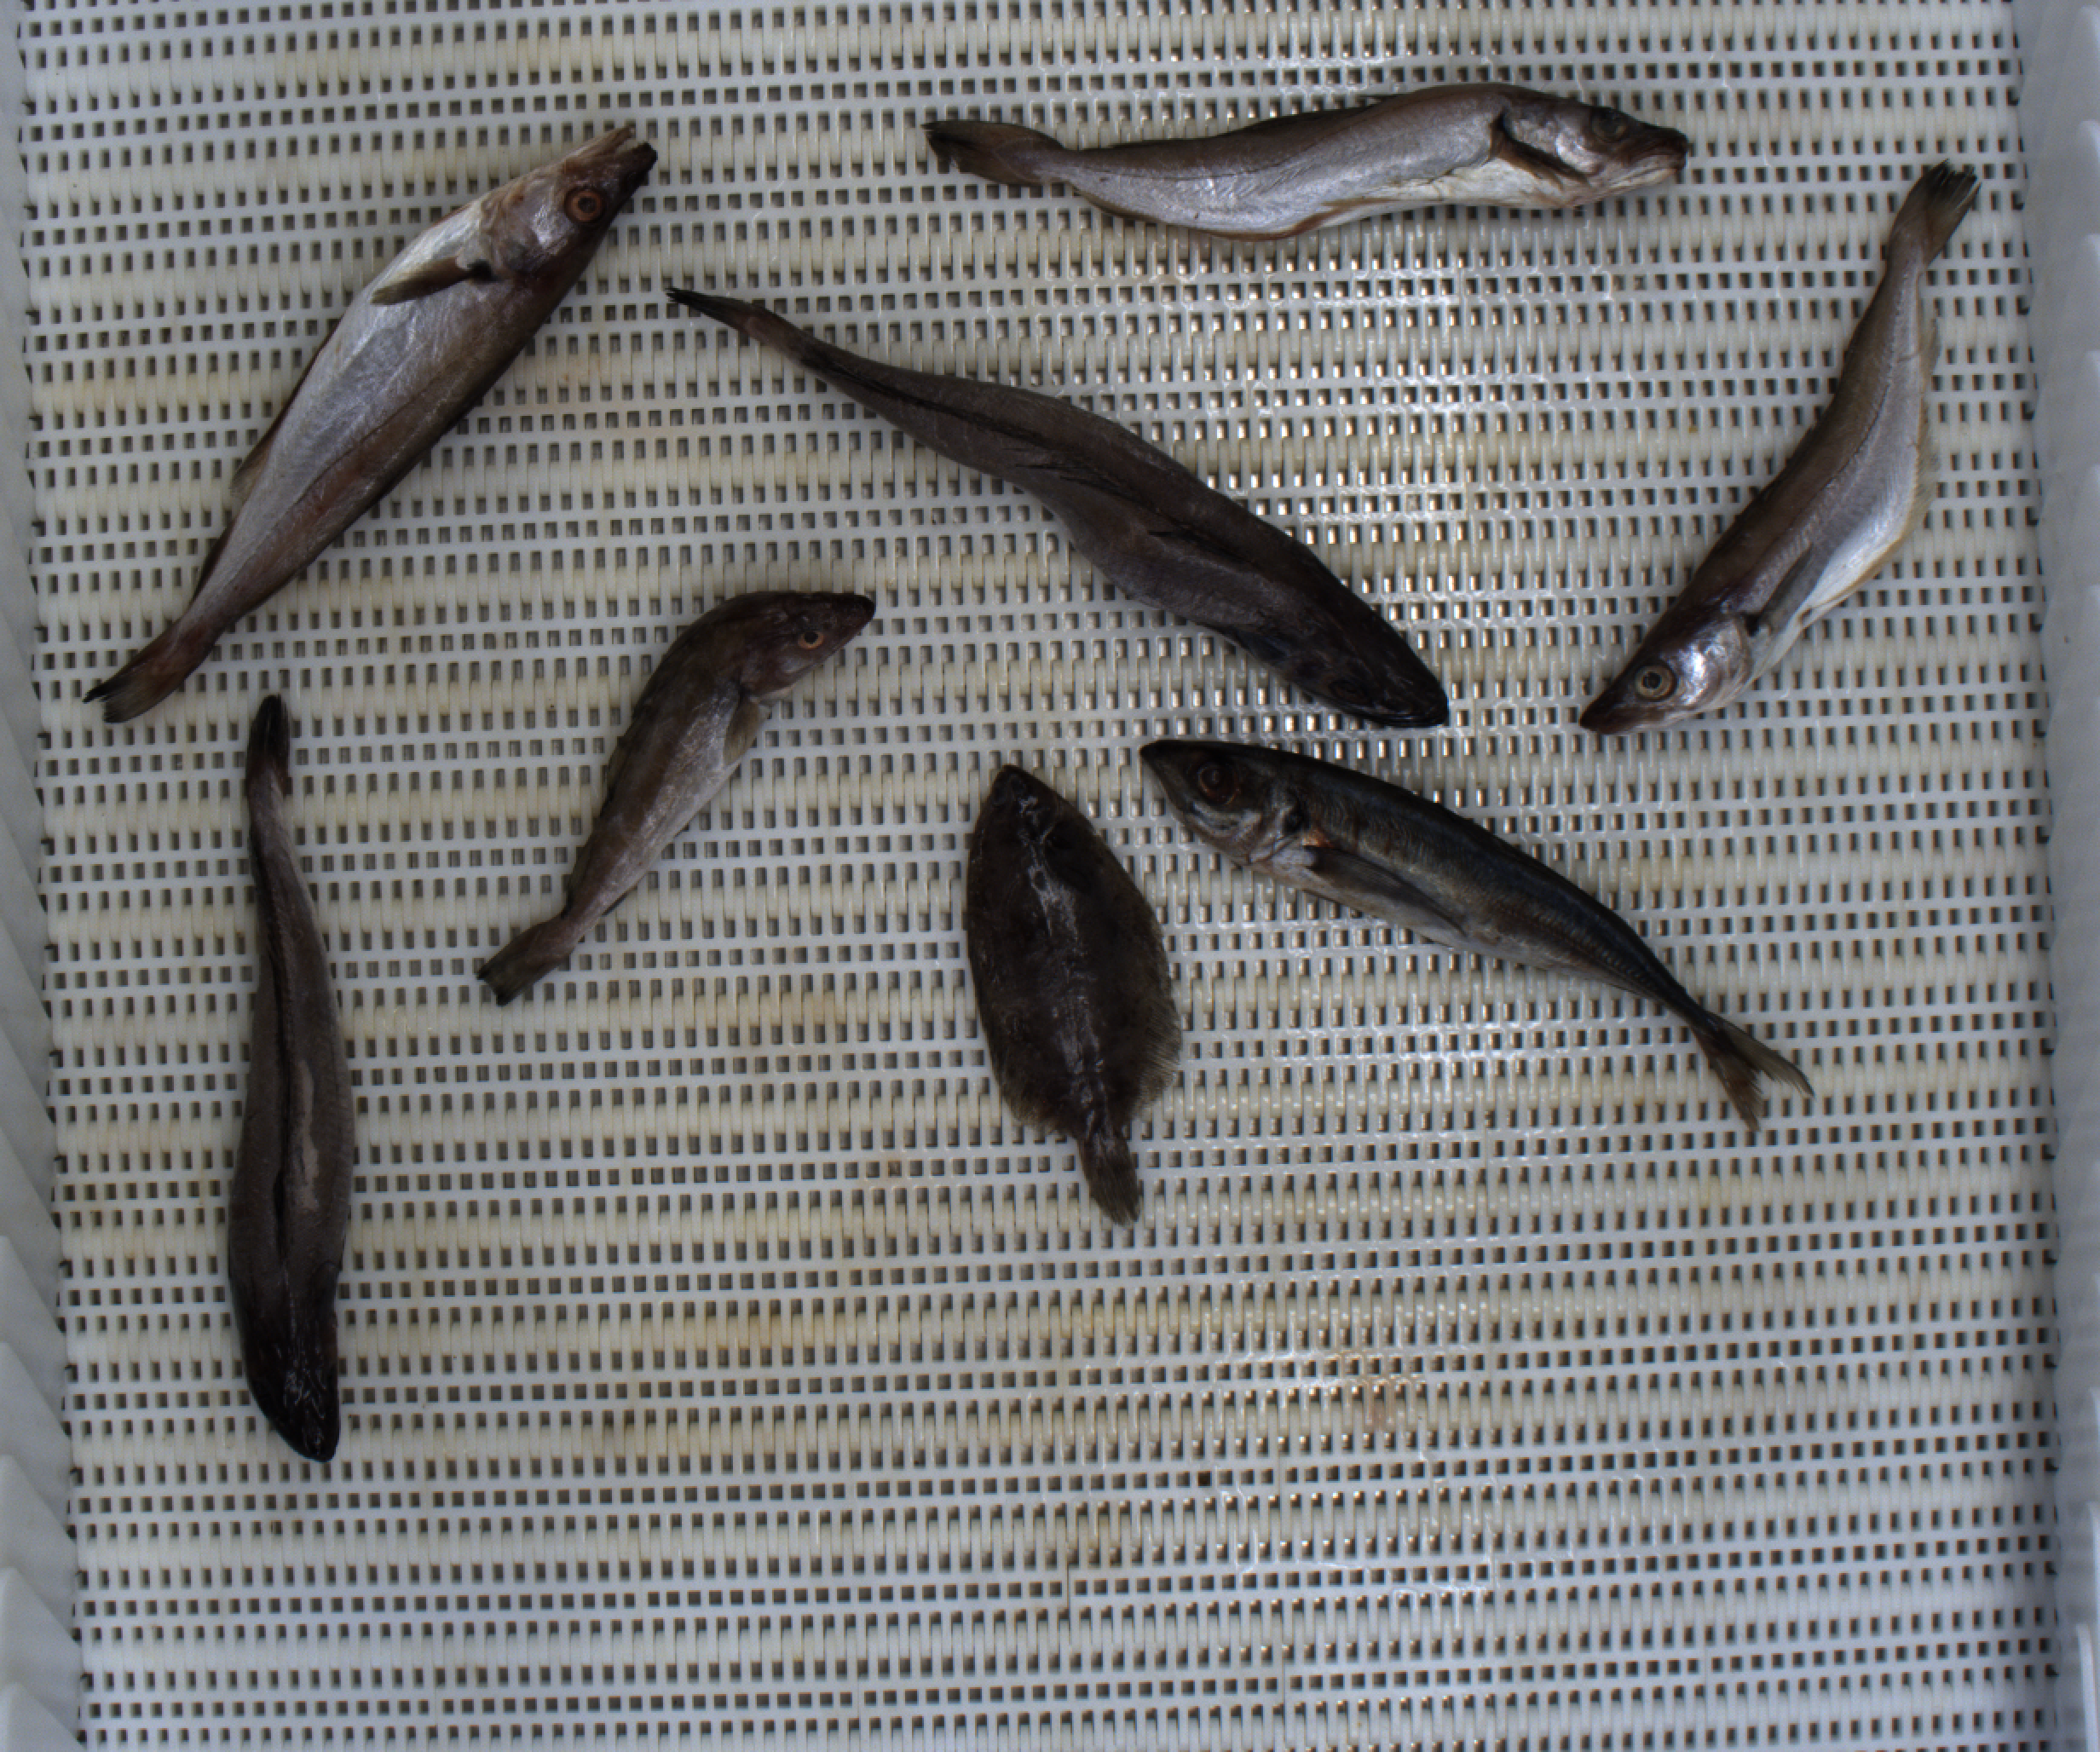
Total fish: 8
Cod: 1
Haddock: 0
Whiting: 3
Hake: 2
Horse mackerel: 1
Saithe: 0
Other: 1